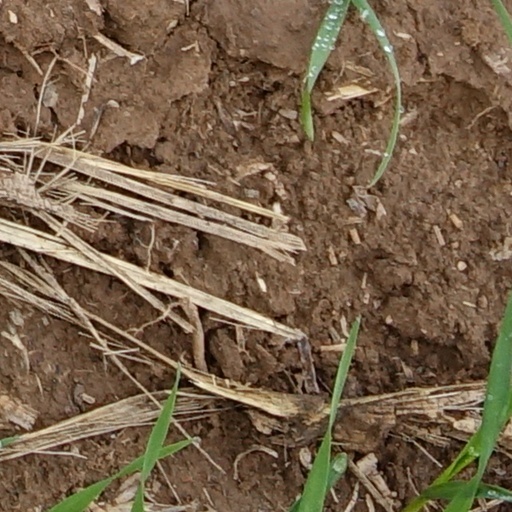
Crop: wheat